Aosta Chestnut

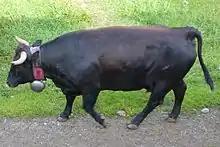
Aosta Chestnut cow

The Aosta Chestnut is an Italian breed of cattle from Aosta Valley region in north-western Italy. It is one of three regional breeds in the area, the others being the Aosta Black Pied and the Aosta Red Pied. The Aosta Chestnut ranges in colour from chestnut-brown to black. It derives from cross-breeding of imported Hérens stock with the local Black Pied cattle. While the Aosta Chestnut is raised both for meat and for milk, its principal characteristic is its ability in the Bataille de Reines, the annual cow-fighting contests held in the region. Partly due to its combative nature, it is not suited to intensive farming, and management is normally transhumant: the cattle are stabled only in winter, and spend the summer months on the mountain pastures of the Alps.